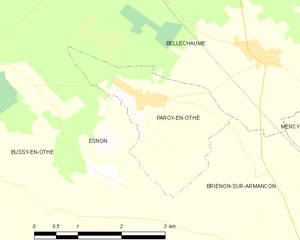
Carte des communes françaises Paroy-en-Othe